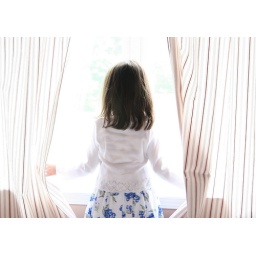
girl in window